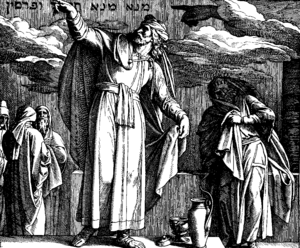
Gravure en bois pour «Die Bibel in Bildern», 1860."